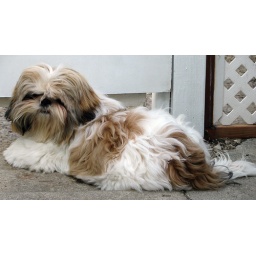
He loves sitting at the gate, spying from beneath at people walking past.